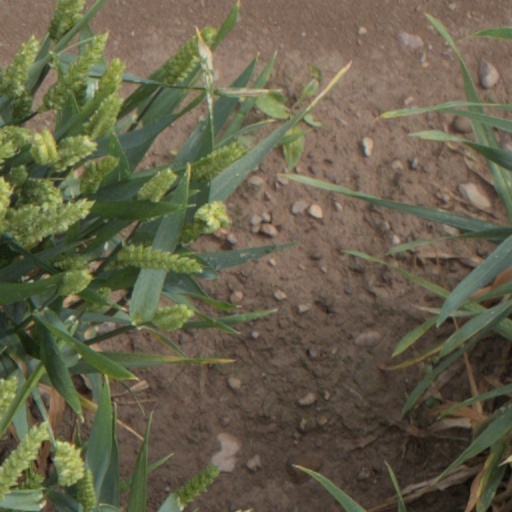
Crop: wheat